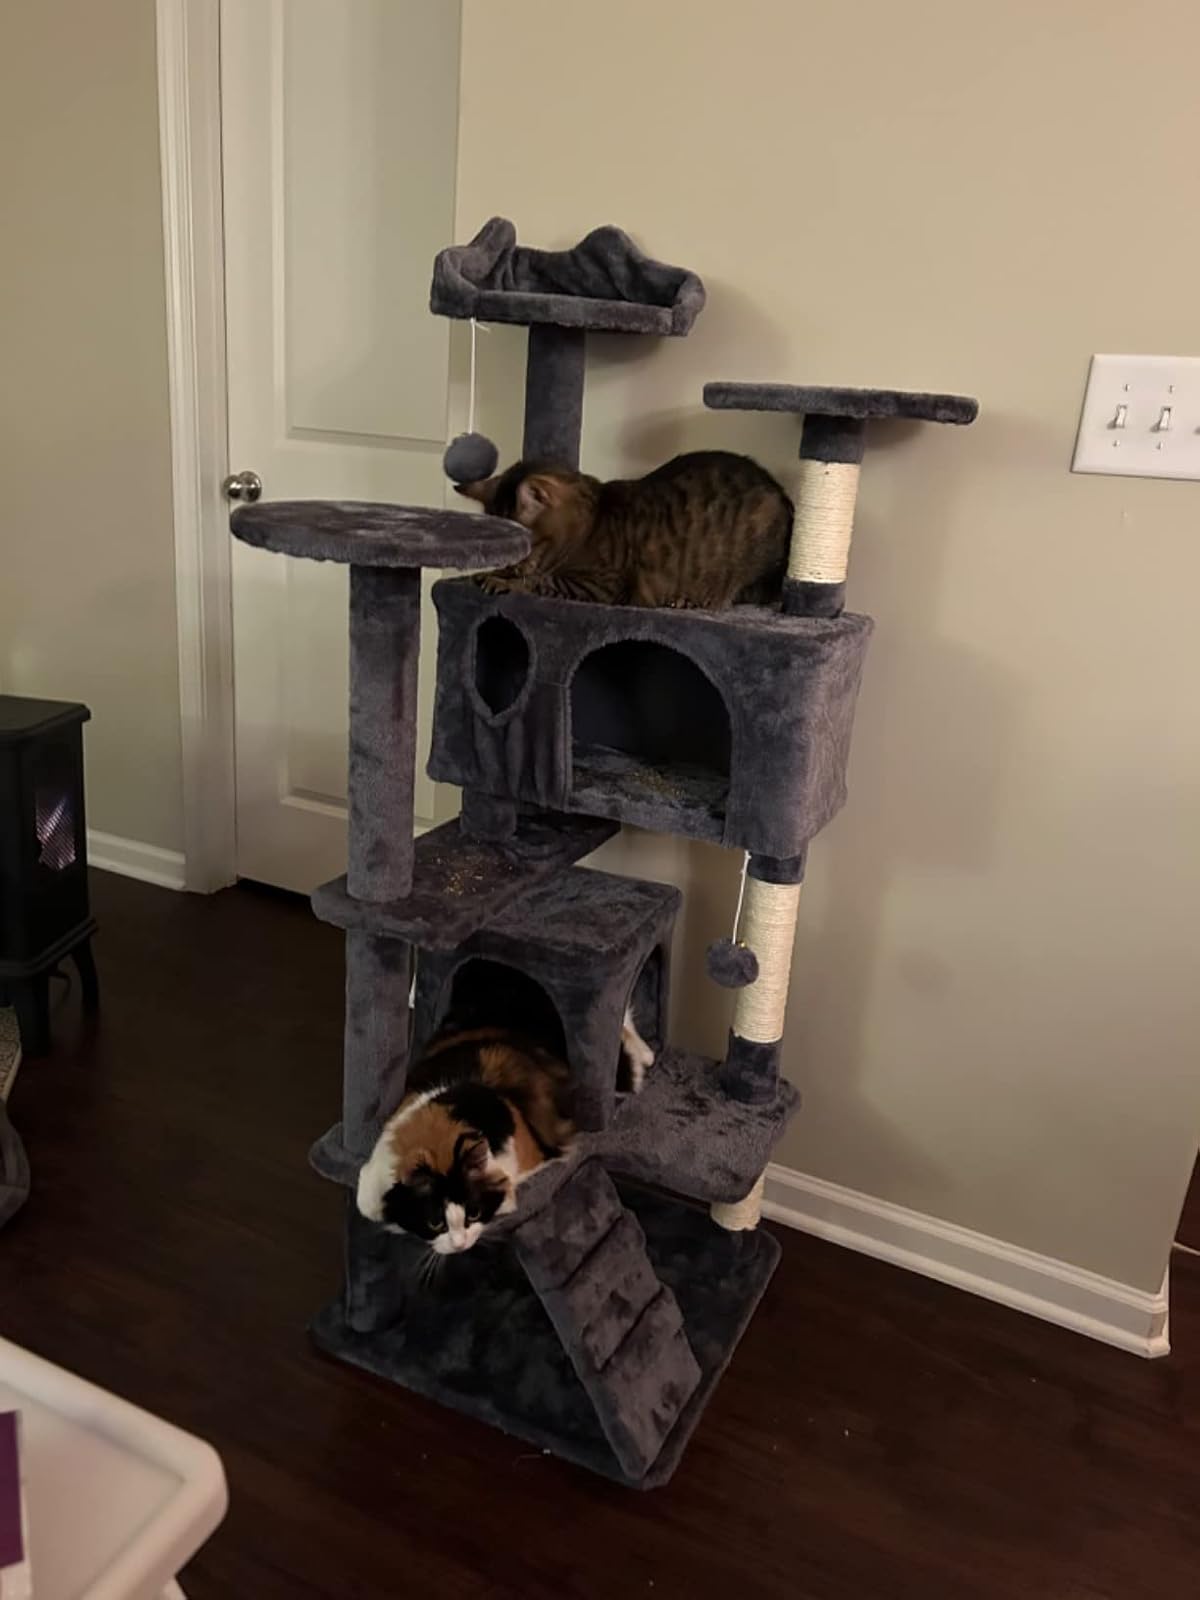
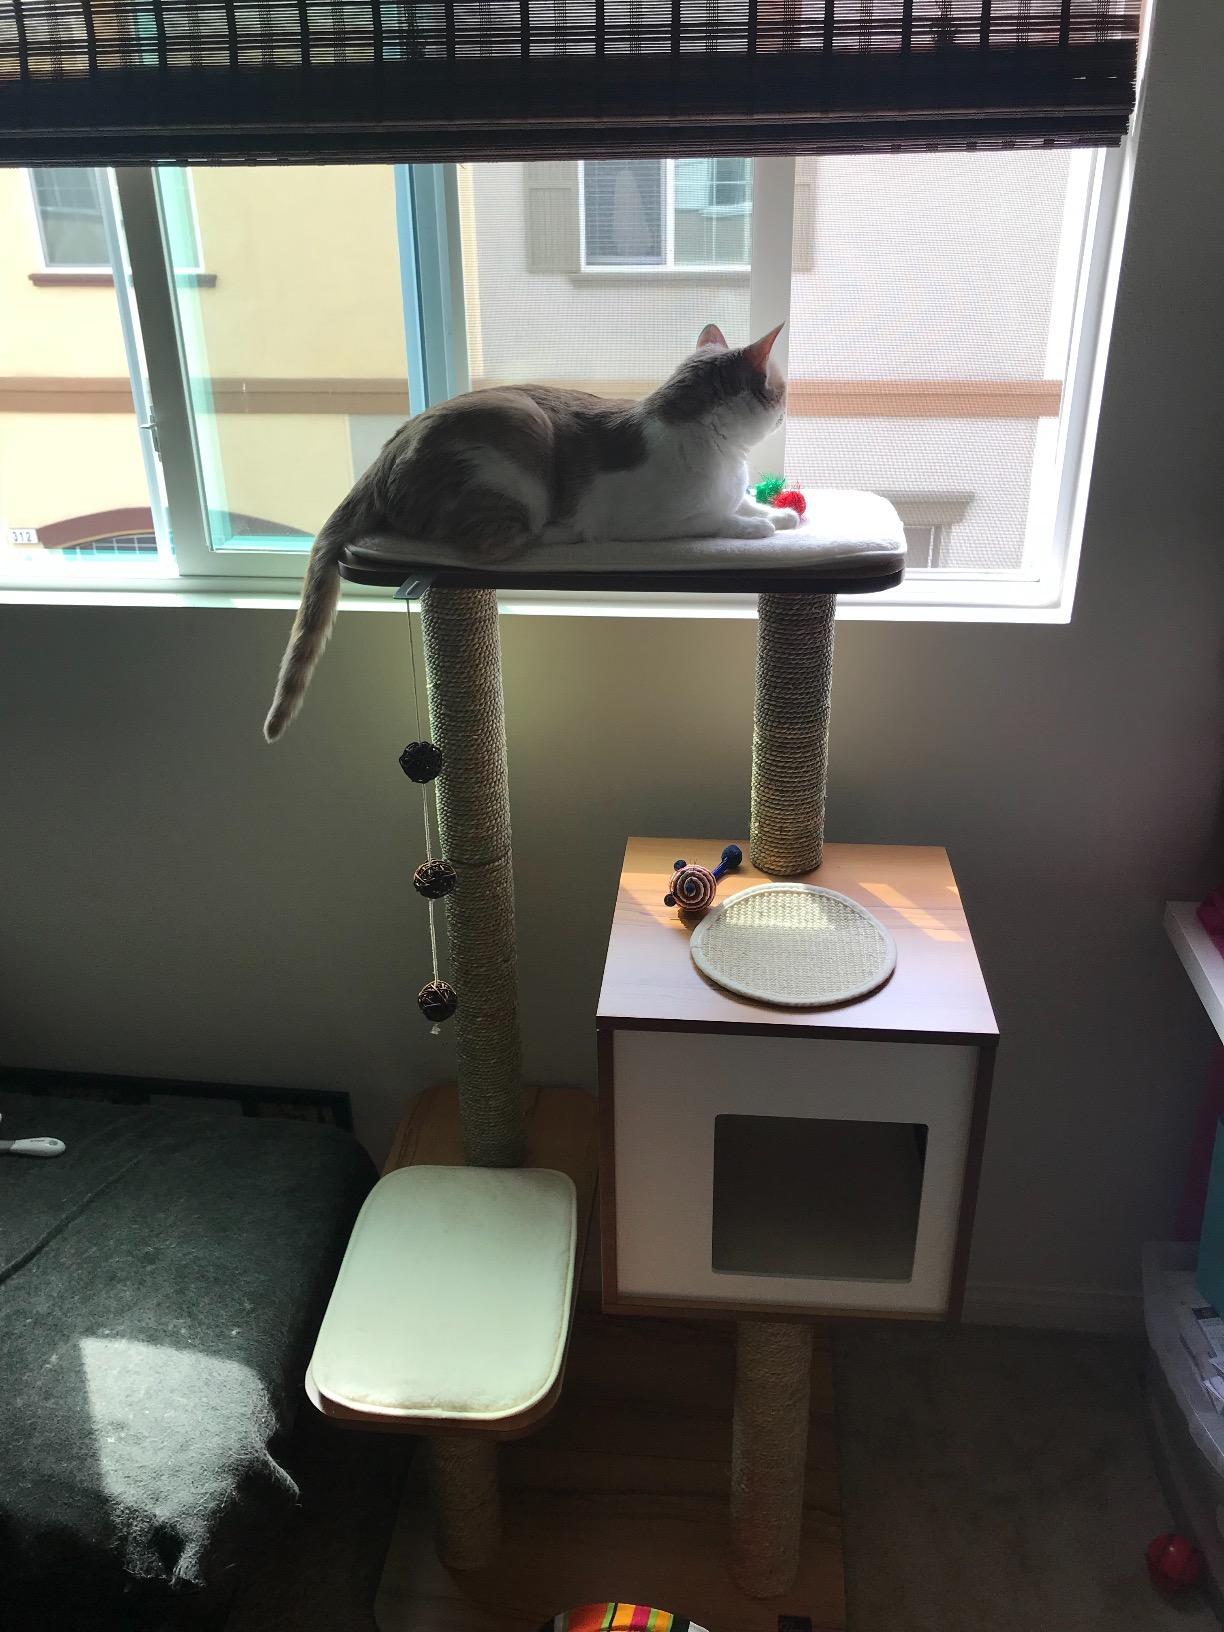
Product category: items_cat tree
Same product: no